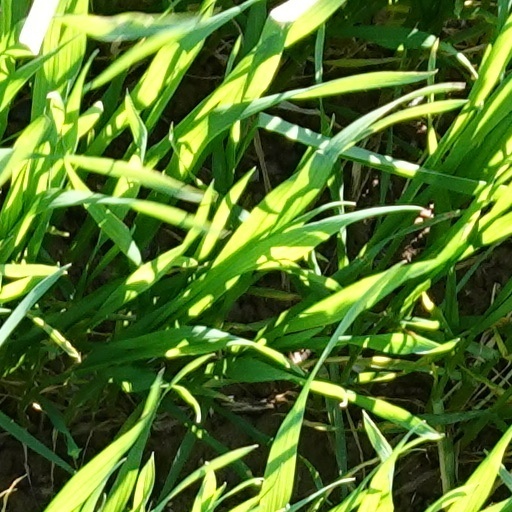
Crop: wheat